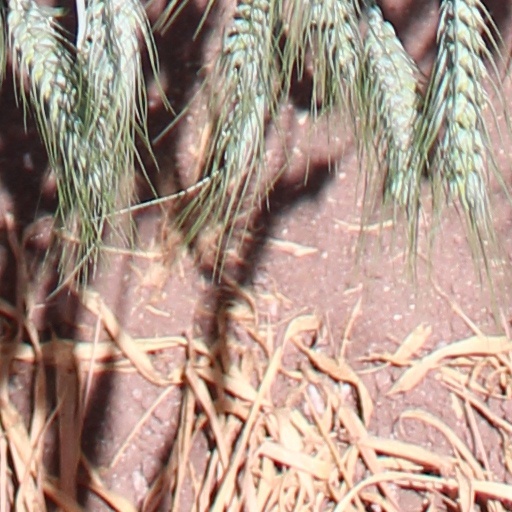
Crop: wheat